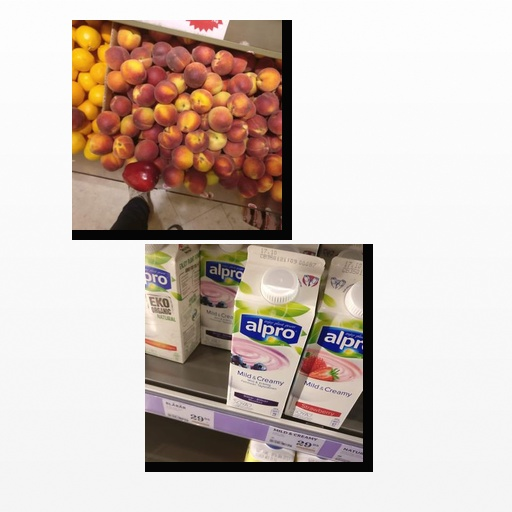
Food items: peach, soyghurt